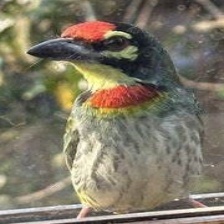
Species: COPPERSMITH BARBET
Scientific name: MEGALAIMA HAEMACEPHALA